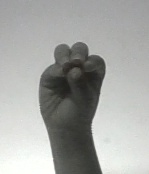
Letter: ha